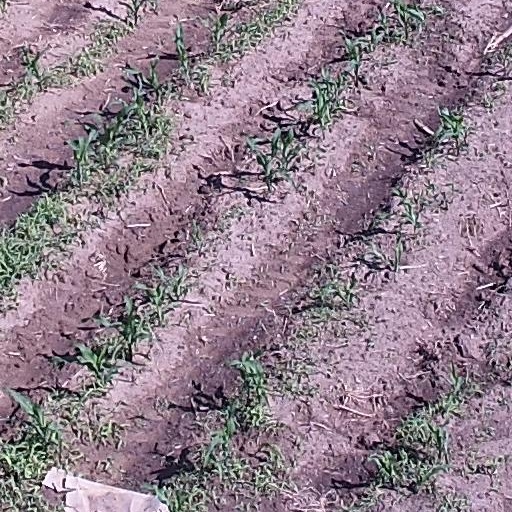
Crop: maize; corn